Begum Rokeya

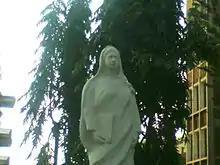
Statue of Rokeya on the premises of Rokeya Hall, University of Dhaka

Rokeya is considered as the pioneer feminist of Bengal. Universities, public buildings and a "National Award" has been named after her in Bangladesh. She was an inspiration for many later generation female authors including Sufia Kamal, Tahmima Anam, and others.